Lake Rotorua

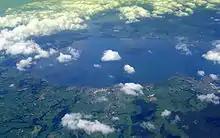
Lake Rotorua from the air

Despite the large volume of water flowing through Lake Rotorua its shallow depth makes it very prone to discolouration, especially from sediment following windy weather. It is well used by fishermen, but less popular with watersports participants and swimmers.